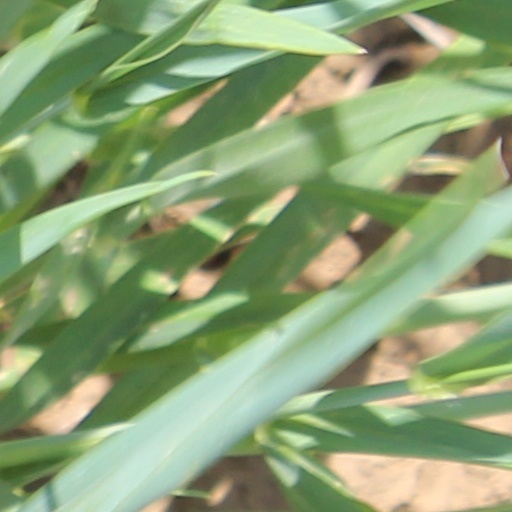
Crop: wheat